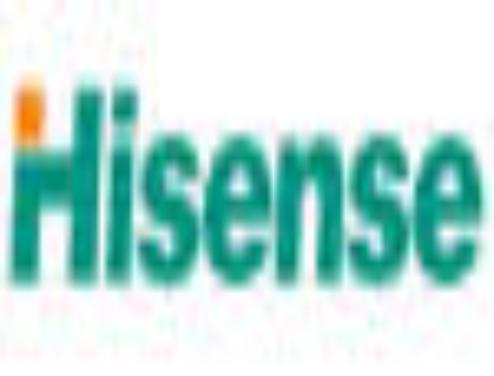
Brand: Hisense
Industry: Electronic